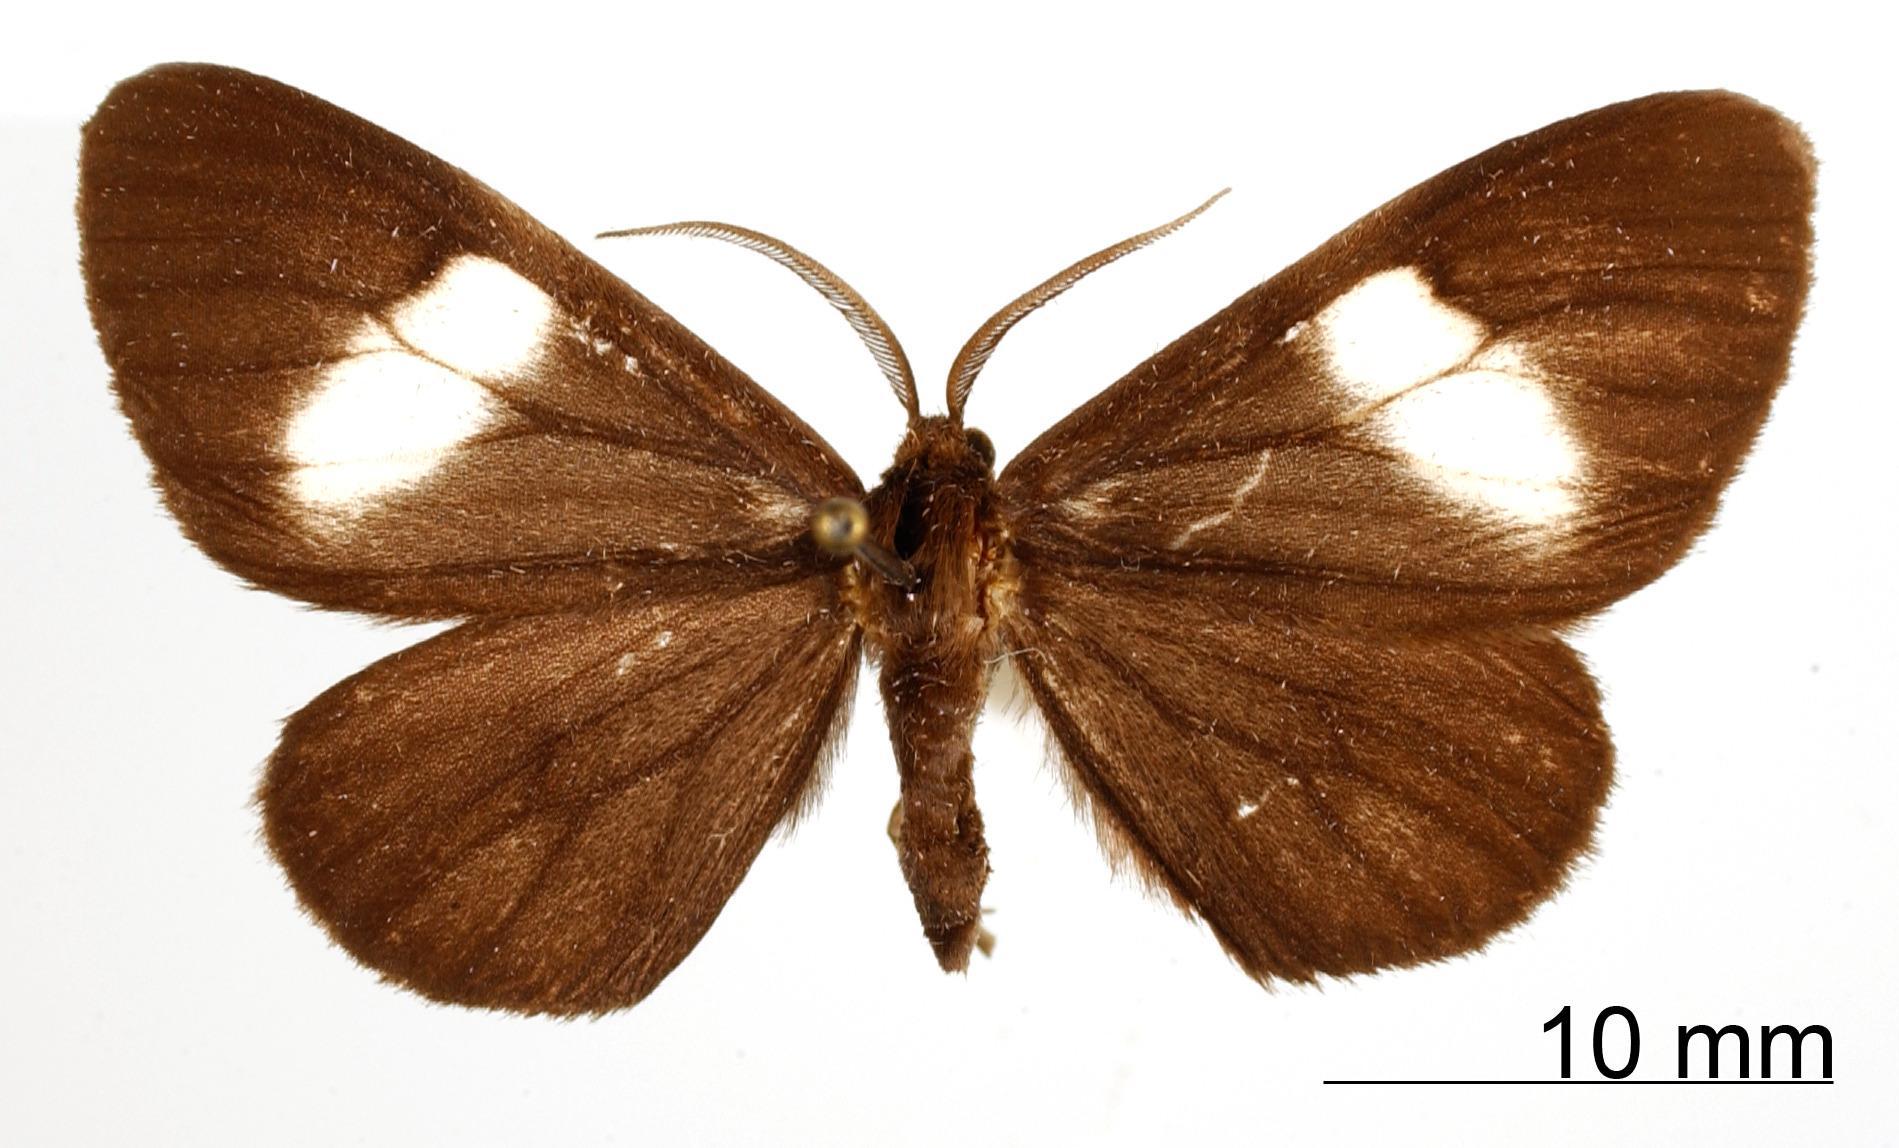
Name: Nipteria tironaria
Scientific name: Nipteria tironaria Dognin, 1892
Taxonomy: Animalia, Arthropoda, Insecta, Lepidoptera, Geometridae, Ennominae
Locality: Environs de Loja, Ecuador, Ecuador